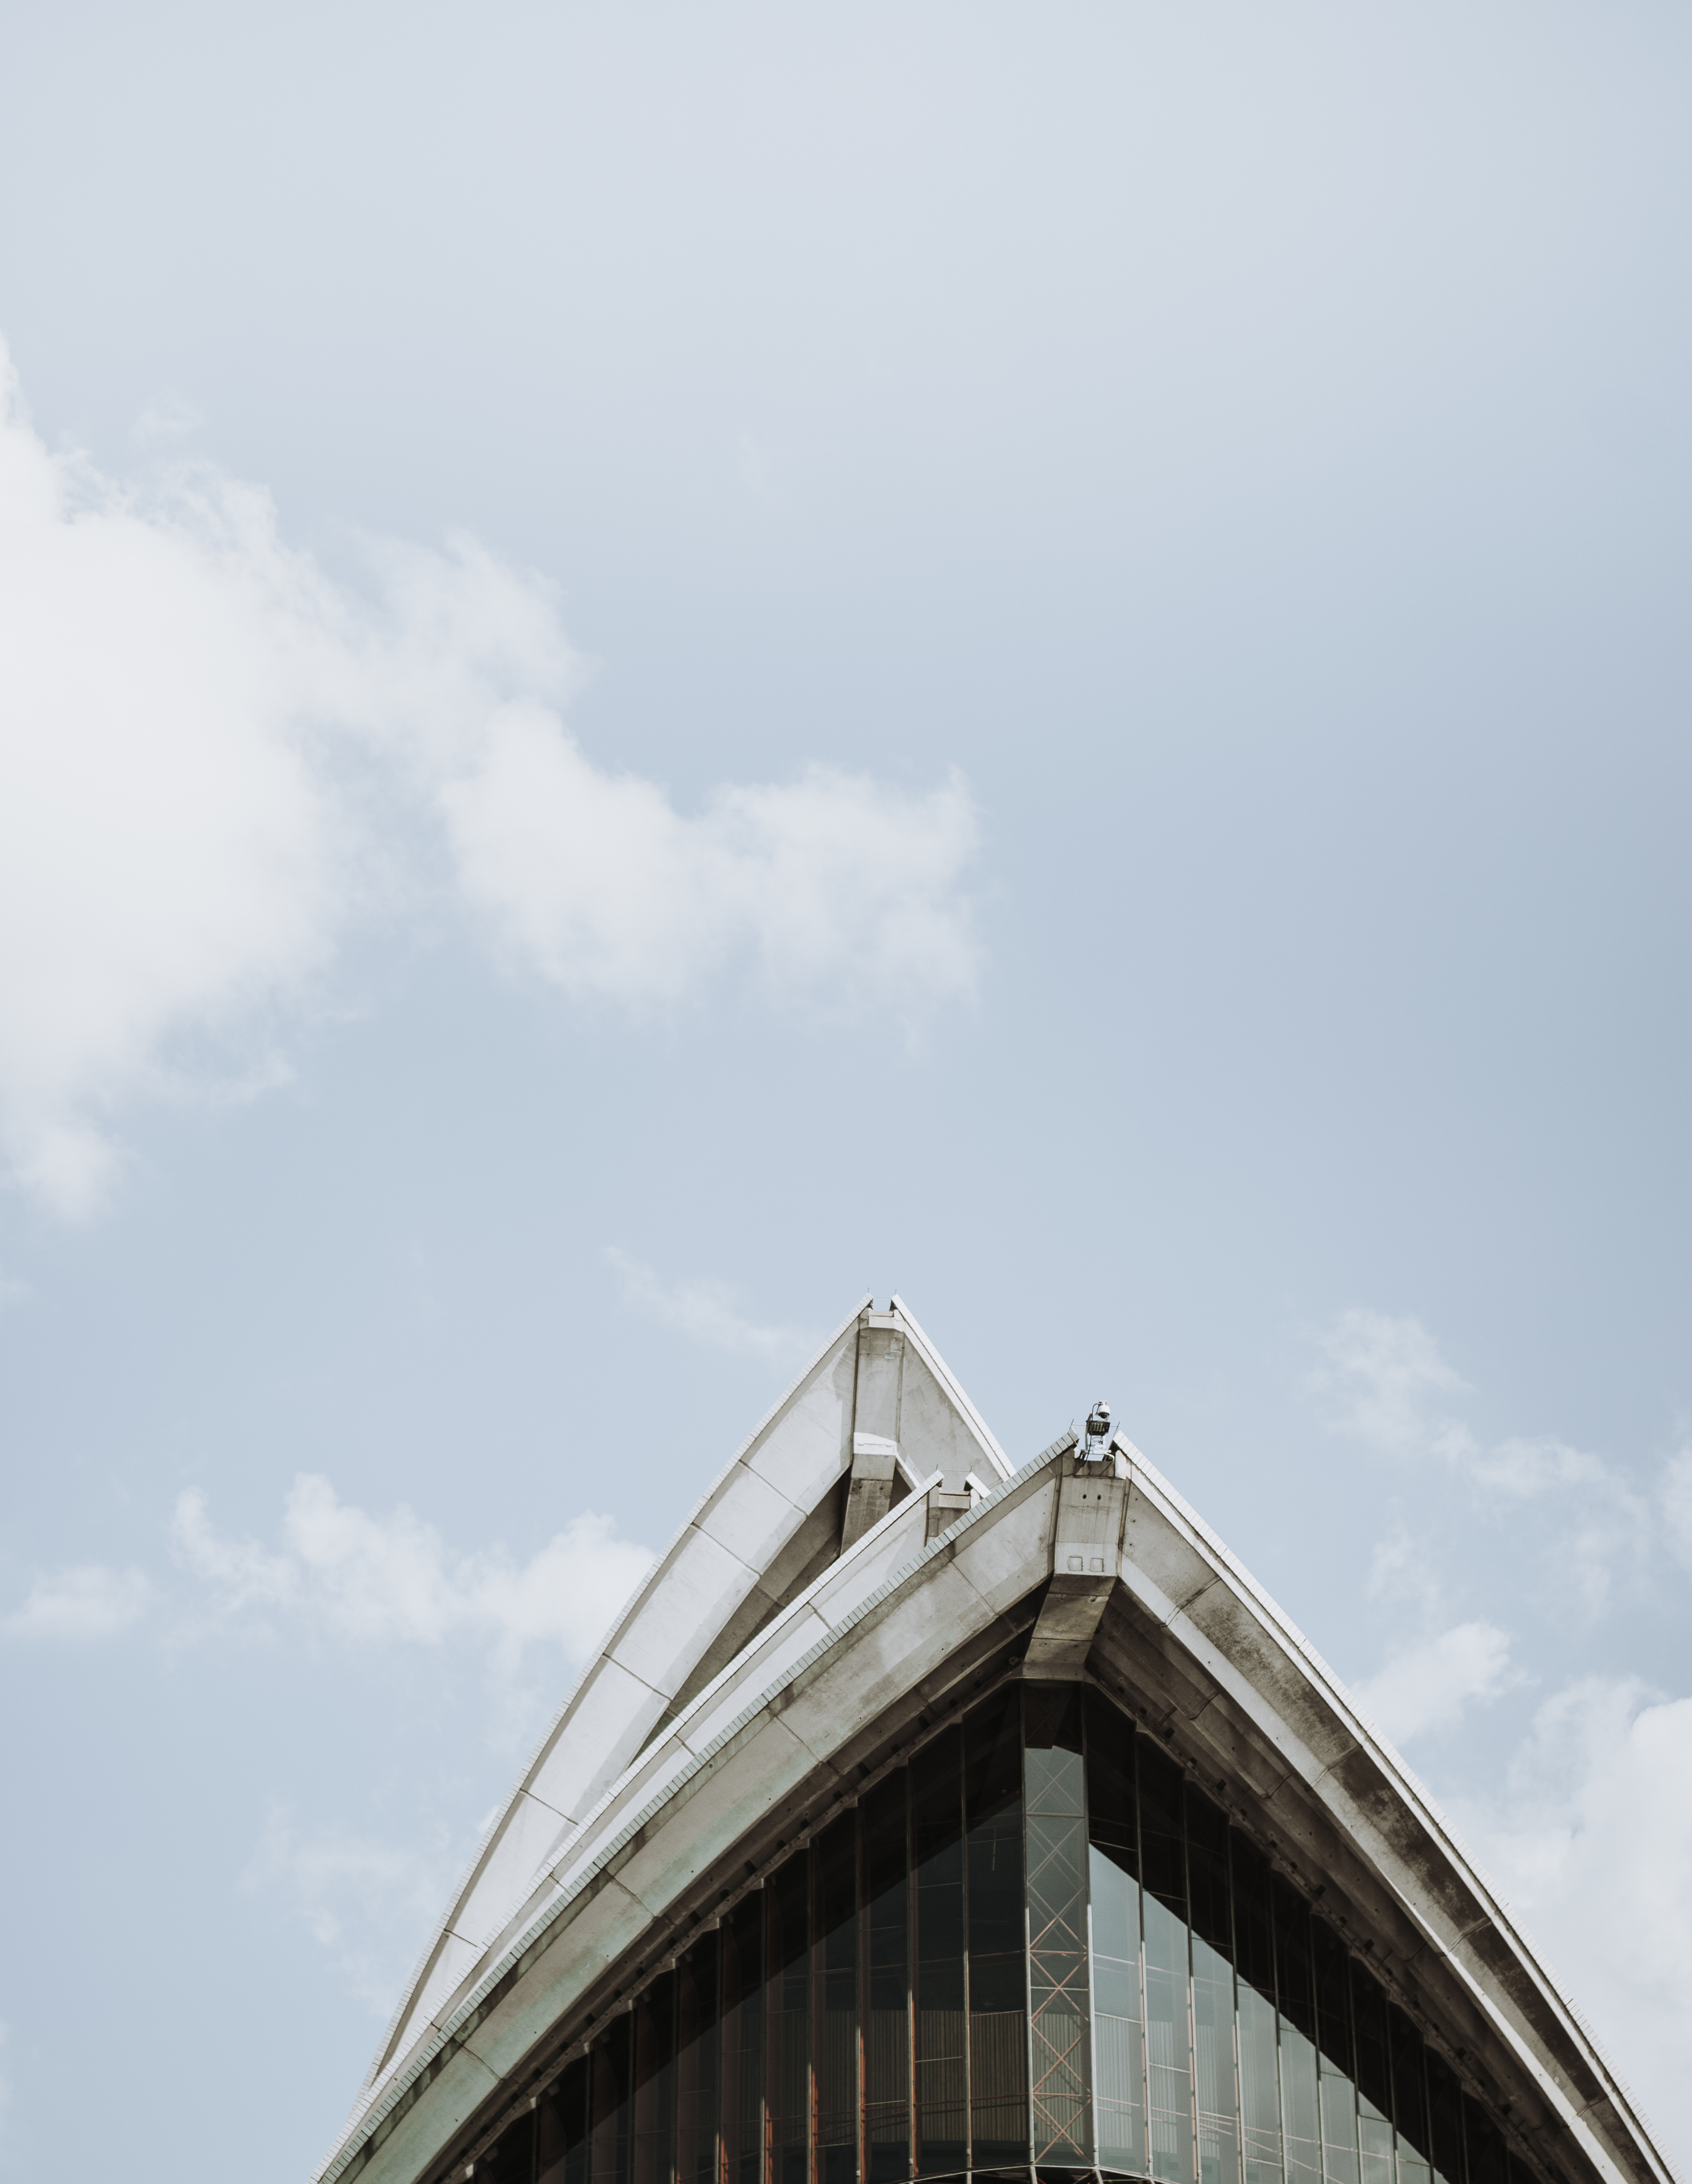
cloud, architecture, sky, skyscraper, landmark, atmosphere of earth